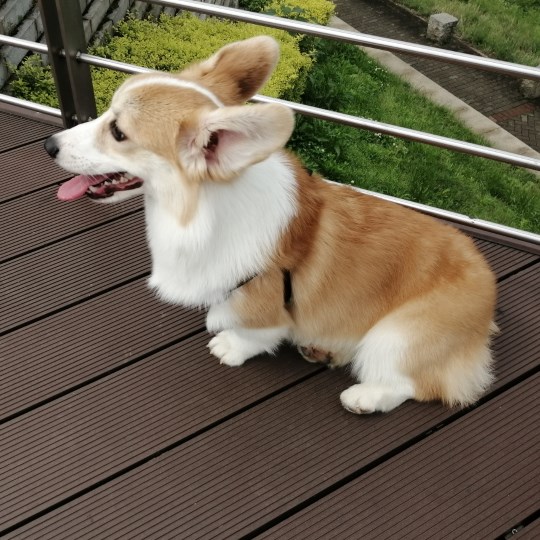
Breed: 2909-n000116-Cardigan